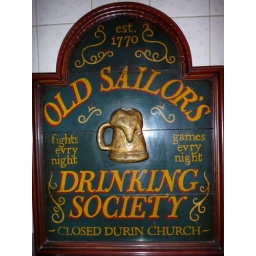
A funky sign in the bathroom at Shakey's Pizza